Kyūdō

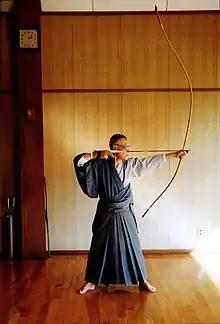
Inagaki Genshiro Hanshi 9. Dan does Kyūdō

Kyūdō is the Japanese martial art of archery. Kyūdō is based on "kyūjutsu" ("art of archery"), which originated with the samurai class of feudal Japan. In 1919, the name of kyūjutsu was officially changed to kyūdō, and following the example of other martial arts that have been systematizing for educational purposes, kyūdō also reorganized and integrated various forms of shooting that had been used up until then. Many practitioners may refer to themselves as "yumihiki" (弓引き), or 'ones who draw the bow'. Kyūdō is practised by over a hundred thousand people worldwide. The bow they use is called a . It has an asymmetrical shape and length of more than , and its use is characterized by the archer gripping the lower third of the bow stave to shoot.